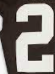
Number: 2